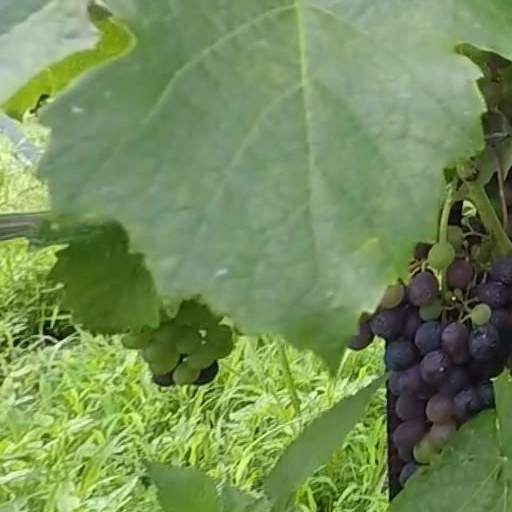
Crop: grape